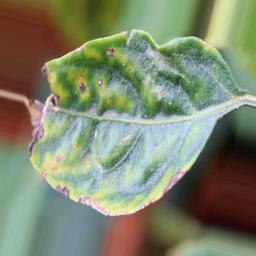
Label: nutritional